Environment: lab
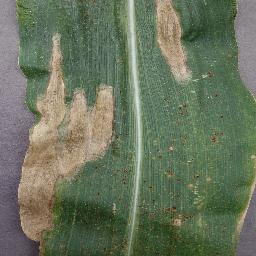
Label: northern_corn_leaf_blight